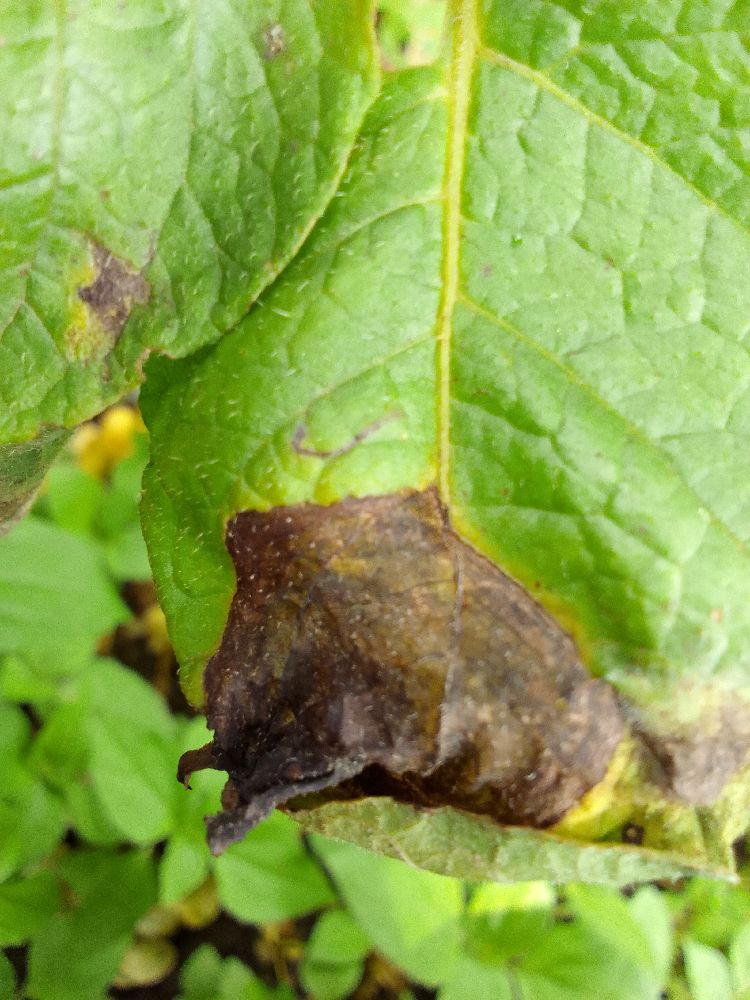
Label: Late blight